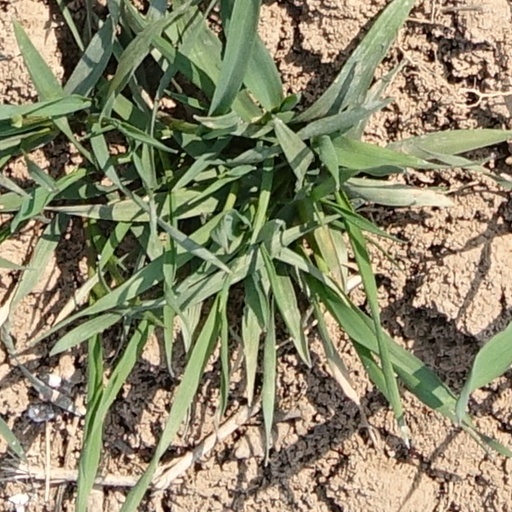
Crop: wheat